Question: Please indicate a possible affordance area of the cell_phone that can be used for touching
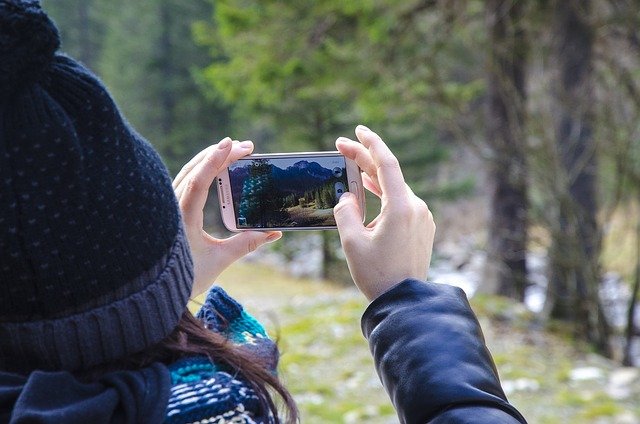
Answer: [200, 152, 368, 232]